Urban Dead

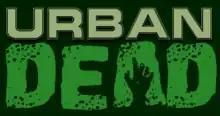

Urban Dead was a free-to-play HTML/text-based massively multiplayer online role-playing game created by British developer Kevan Davis. Set in a quarantined region of the fictional city of Malton, it dealt with the aftermath of a zombie outbreak. Players entered the game either as a survivor or a zombie, each with different abilities and limitations. Survivors became zombies when they are killed, while zombies could be "revivified" with appropriate technology, returning to life as a survivor – any character played for long would thus spend some time alive and some as a zombie. There were no non-player characters in the game: all survivors and zombies were controlled by players.